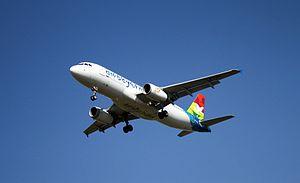
Air Seychelles Ltd est la compagnie aérienne nationale des Seychelles, elle opère principalement dans l'Océan indien. Son siège se situe à l'aéroport international de Mahé et la compagnie est membre de l'Alliance Vanille depuis juin 2015.